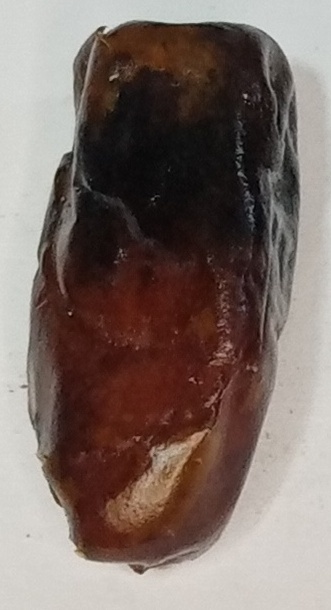
Variety: gajar
Size: small
Grade: grade-1